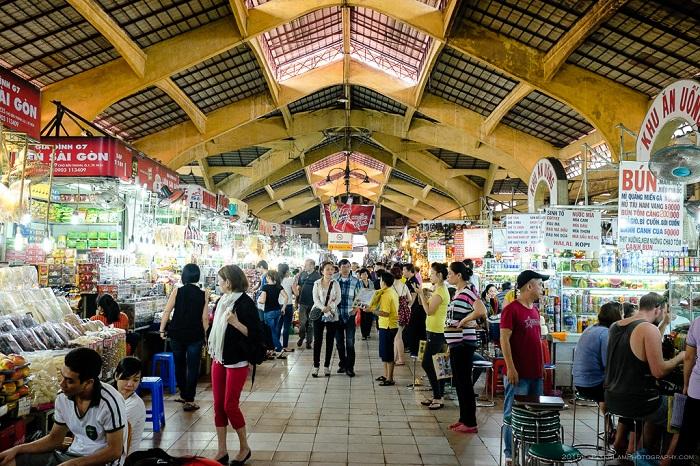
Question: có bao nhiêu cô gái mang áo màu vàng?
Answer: có một cô gái mang áo màu vàng